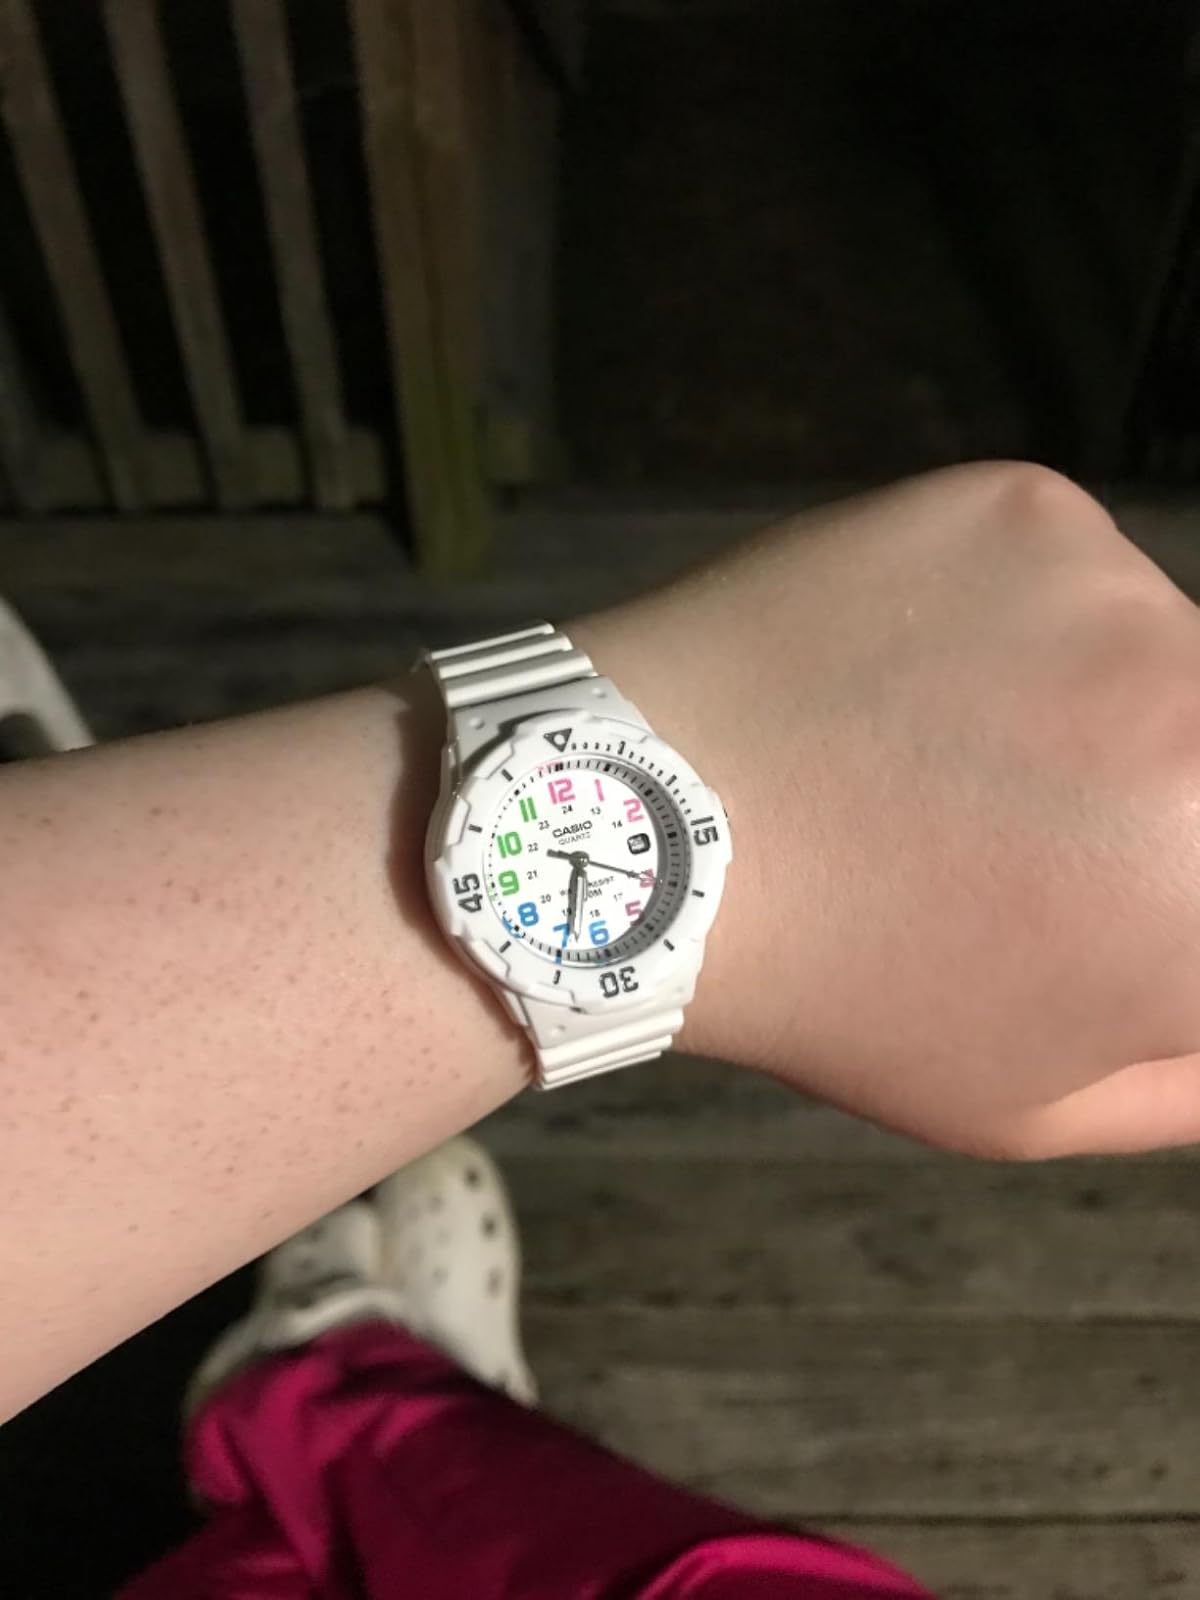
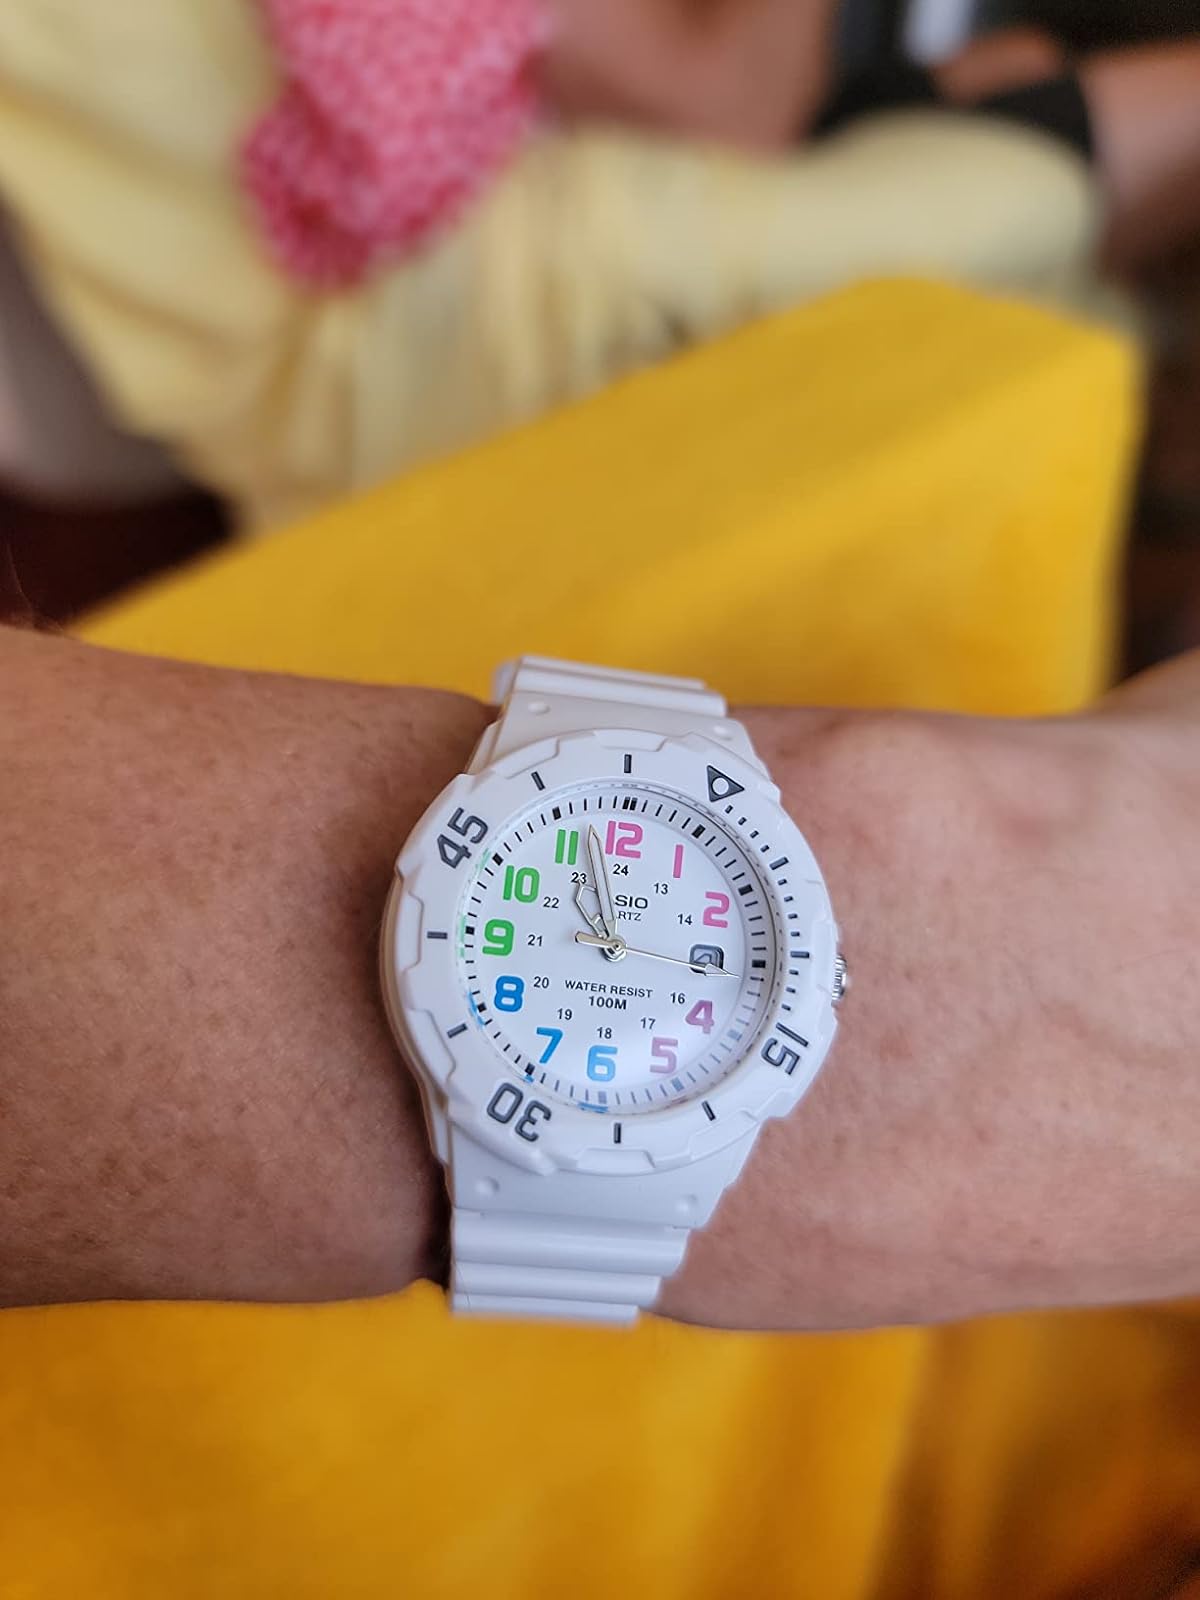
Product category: accessories_watch
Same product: yes